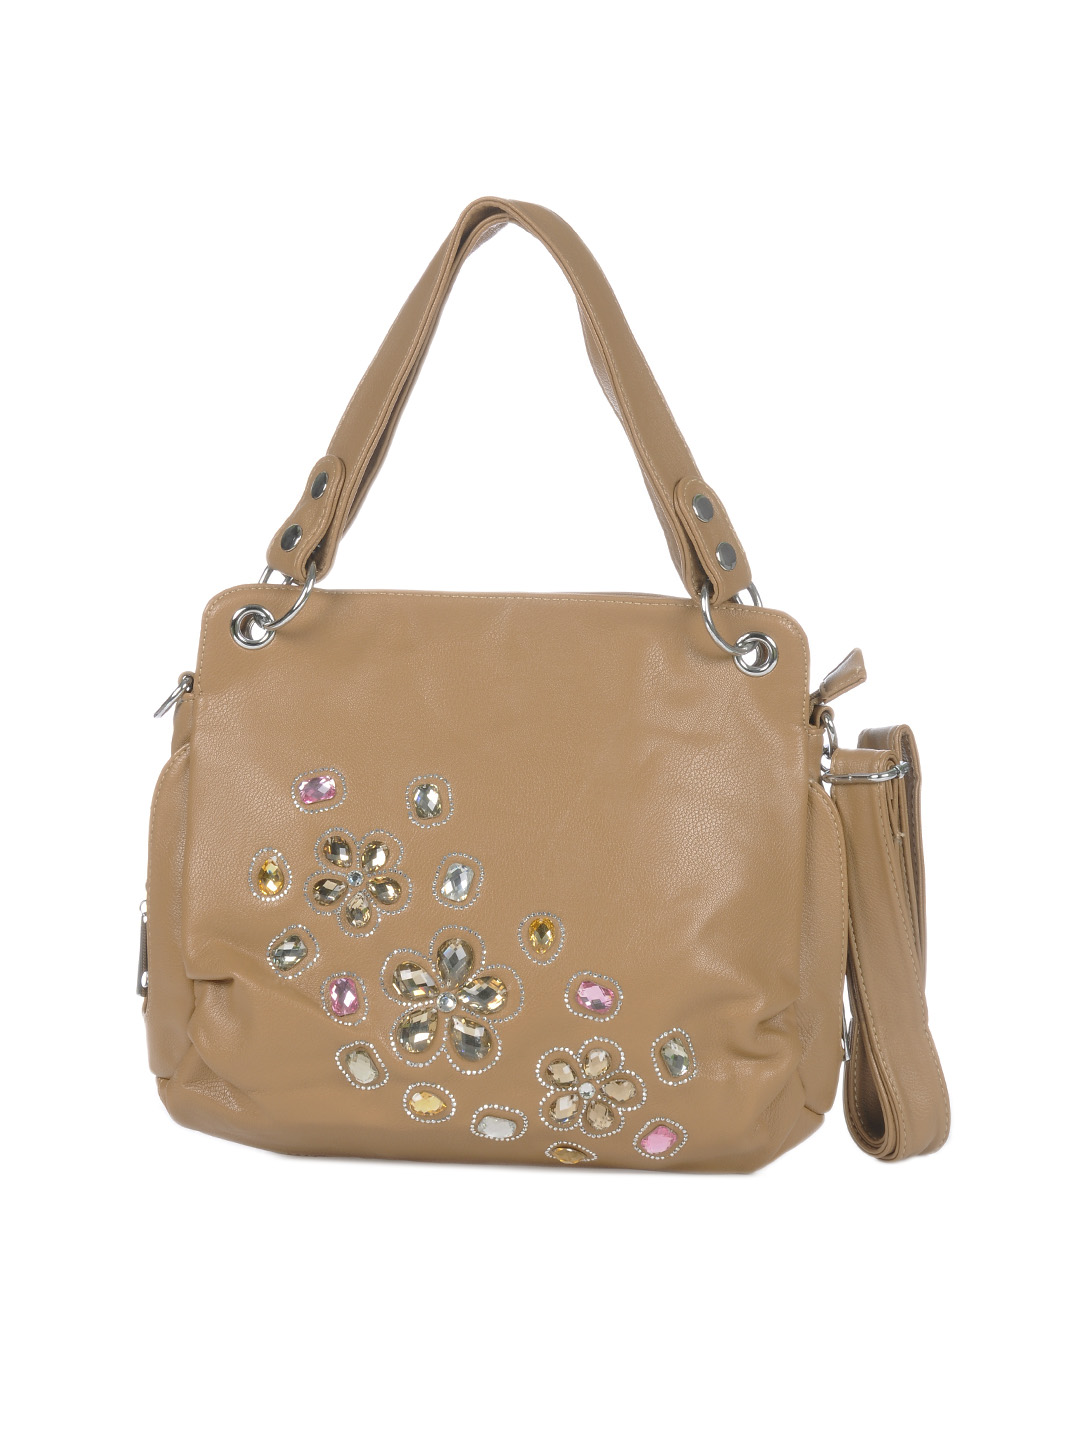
Kiara Women Brown Handbag
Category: Accessories / Bags / Handbags
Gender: Women
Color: Brown
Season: Summer 2012
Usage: Casual